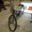
Label: bicycle